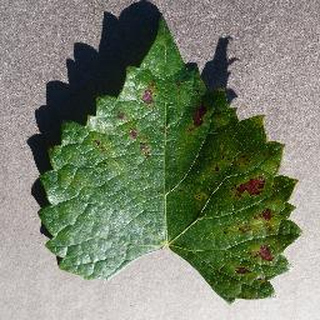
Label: grape_esca_black_measles